Lankum

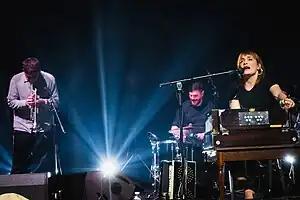
At The Roundhouse in London in 2023.

Lankum are a contemporary Irish folk music group from Dublin, consisting of multi-instrumentalists Ian Lynch, Daragh Lynch, Cormac MacDiarmada and Radie Peat.